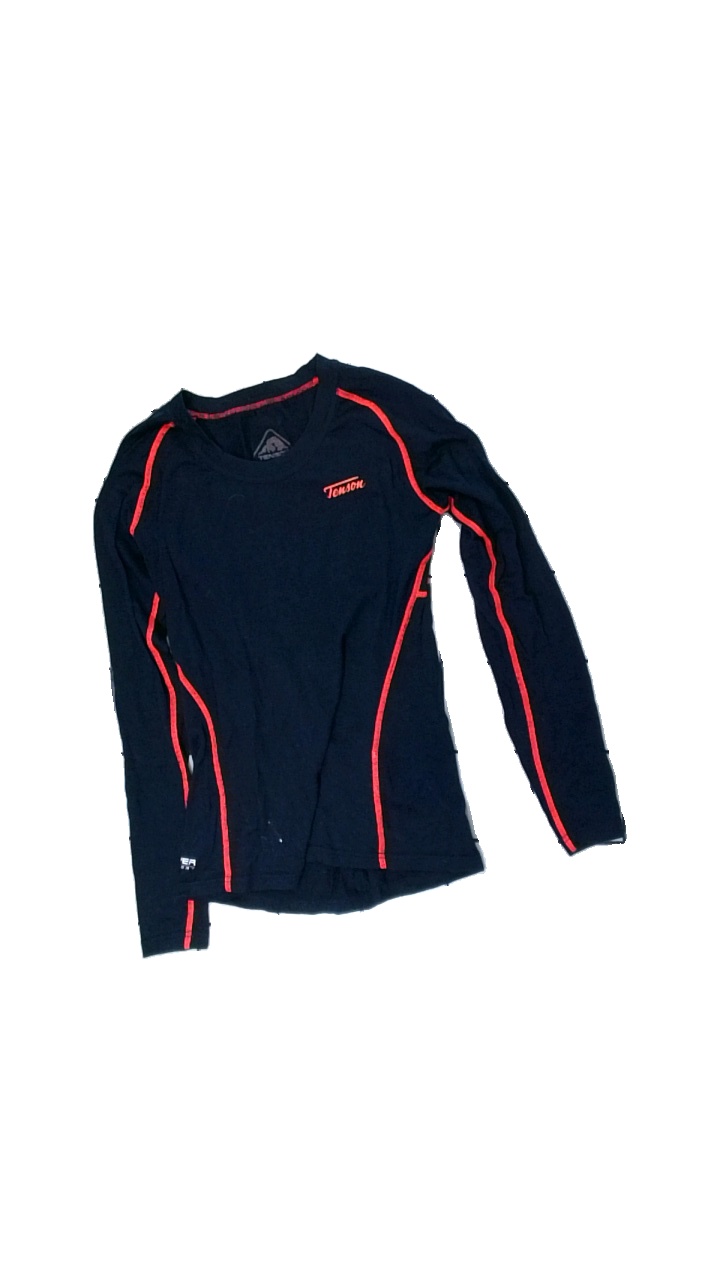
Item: Top (Ladies)
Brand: Tenson
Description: blå underställströja med rosa sömmar. mycket hårig, vita fläckar
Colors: Pink
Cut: Regular
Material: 100% wool
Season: Winter
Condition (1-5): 2
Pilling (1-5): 5
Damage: mycket hårig
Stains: Major
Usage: Export
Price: <50